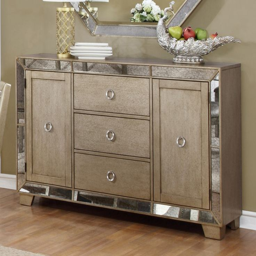
a server is an essential piece to all homes and this beautiful server is the missing piece .